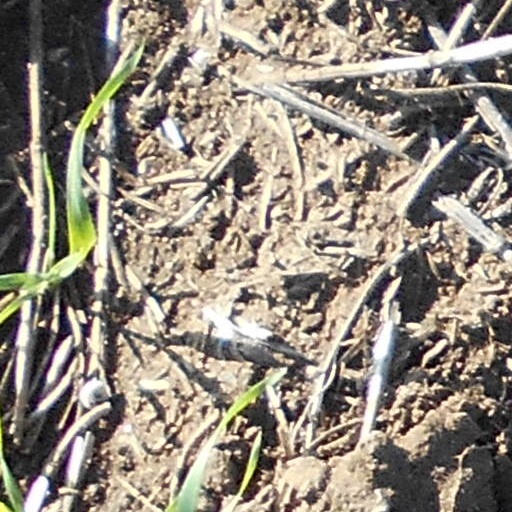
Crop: wheat